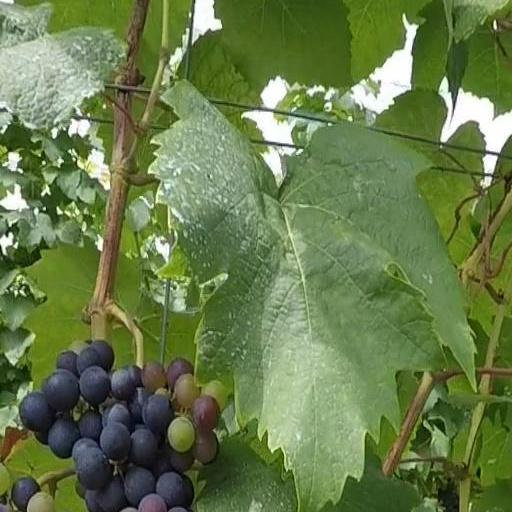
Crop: grape